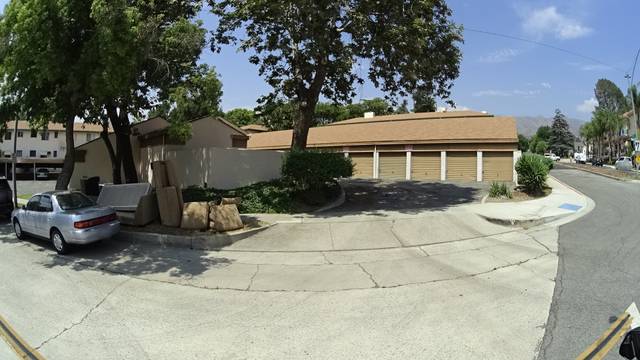
Region: Mexico
Coordinates: 34.191, -118.319